Anti-tank grenade

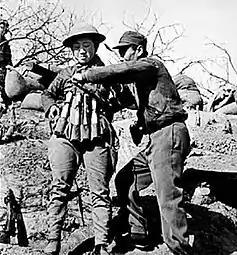
Chinese suicide bomber putting on an explosive vest made out of Model 24 hand grenades to use in an attack on Japanese tanks at the Battle of Taierzhuang

Chinese troops in the Second Sino-Japanese War used suicide bombing against Japanese tanks. Chinese troops strapped explosives like grenade packs or dynamite to their bodies and threw themselves under Japanese tanks to blow them up. This tactic was used during the Battle of Shanghai, where a Chinese suicide bomber stopped a Japanese tank column by exploding himself beneath the lead tank, and at the Battle of Taierzhuang where dynamite and grenades were strapped on by Chinese troops who rushed at Japanese tanks and blew themselves up. During one incident at Taierzhuang, Chinese suicide bombers obliterated four Japanese tanks with grenade bundles.